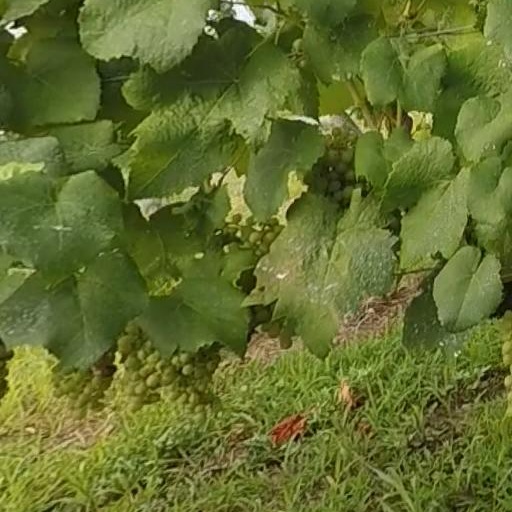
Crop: grape